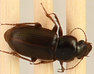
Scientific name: Harpalus amputatus
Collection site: Konza Prairie Agroecosystem NEON (KONA), plot KONA_005